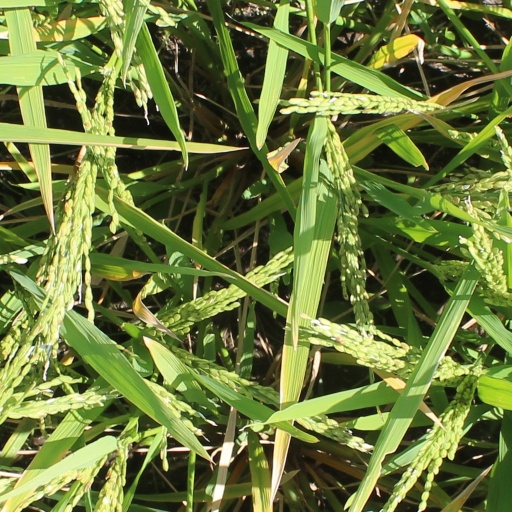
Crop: rice